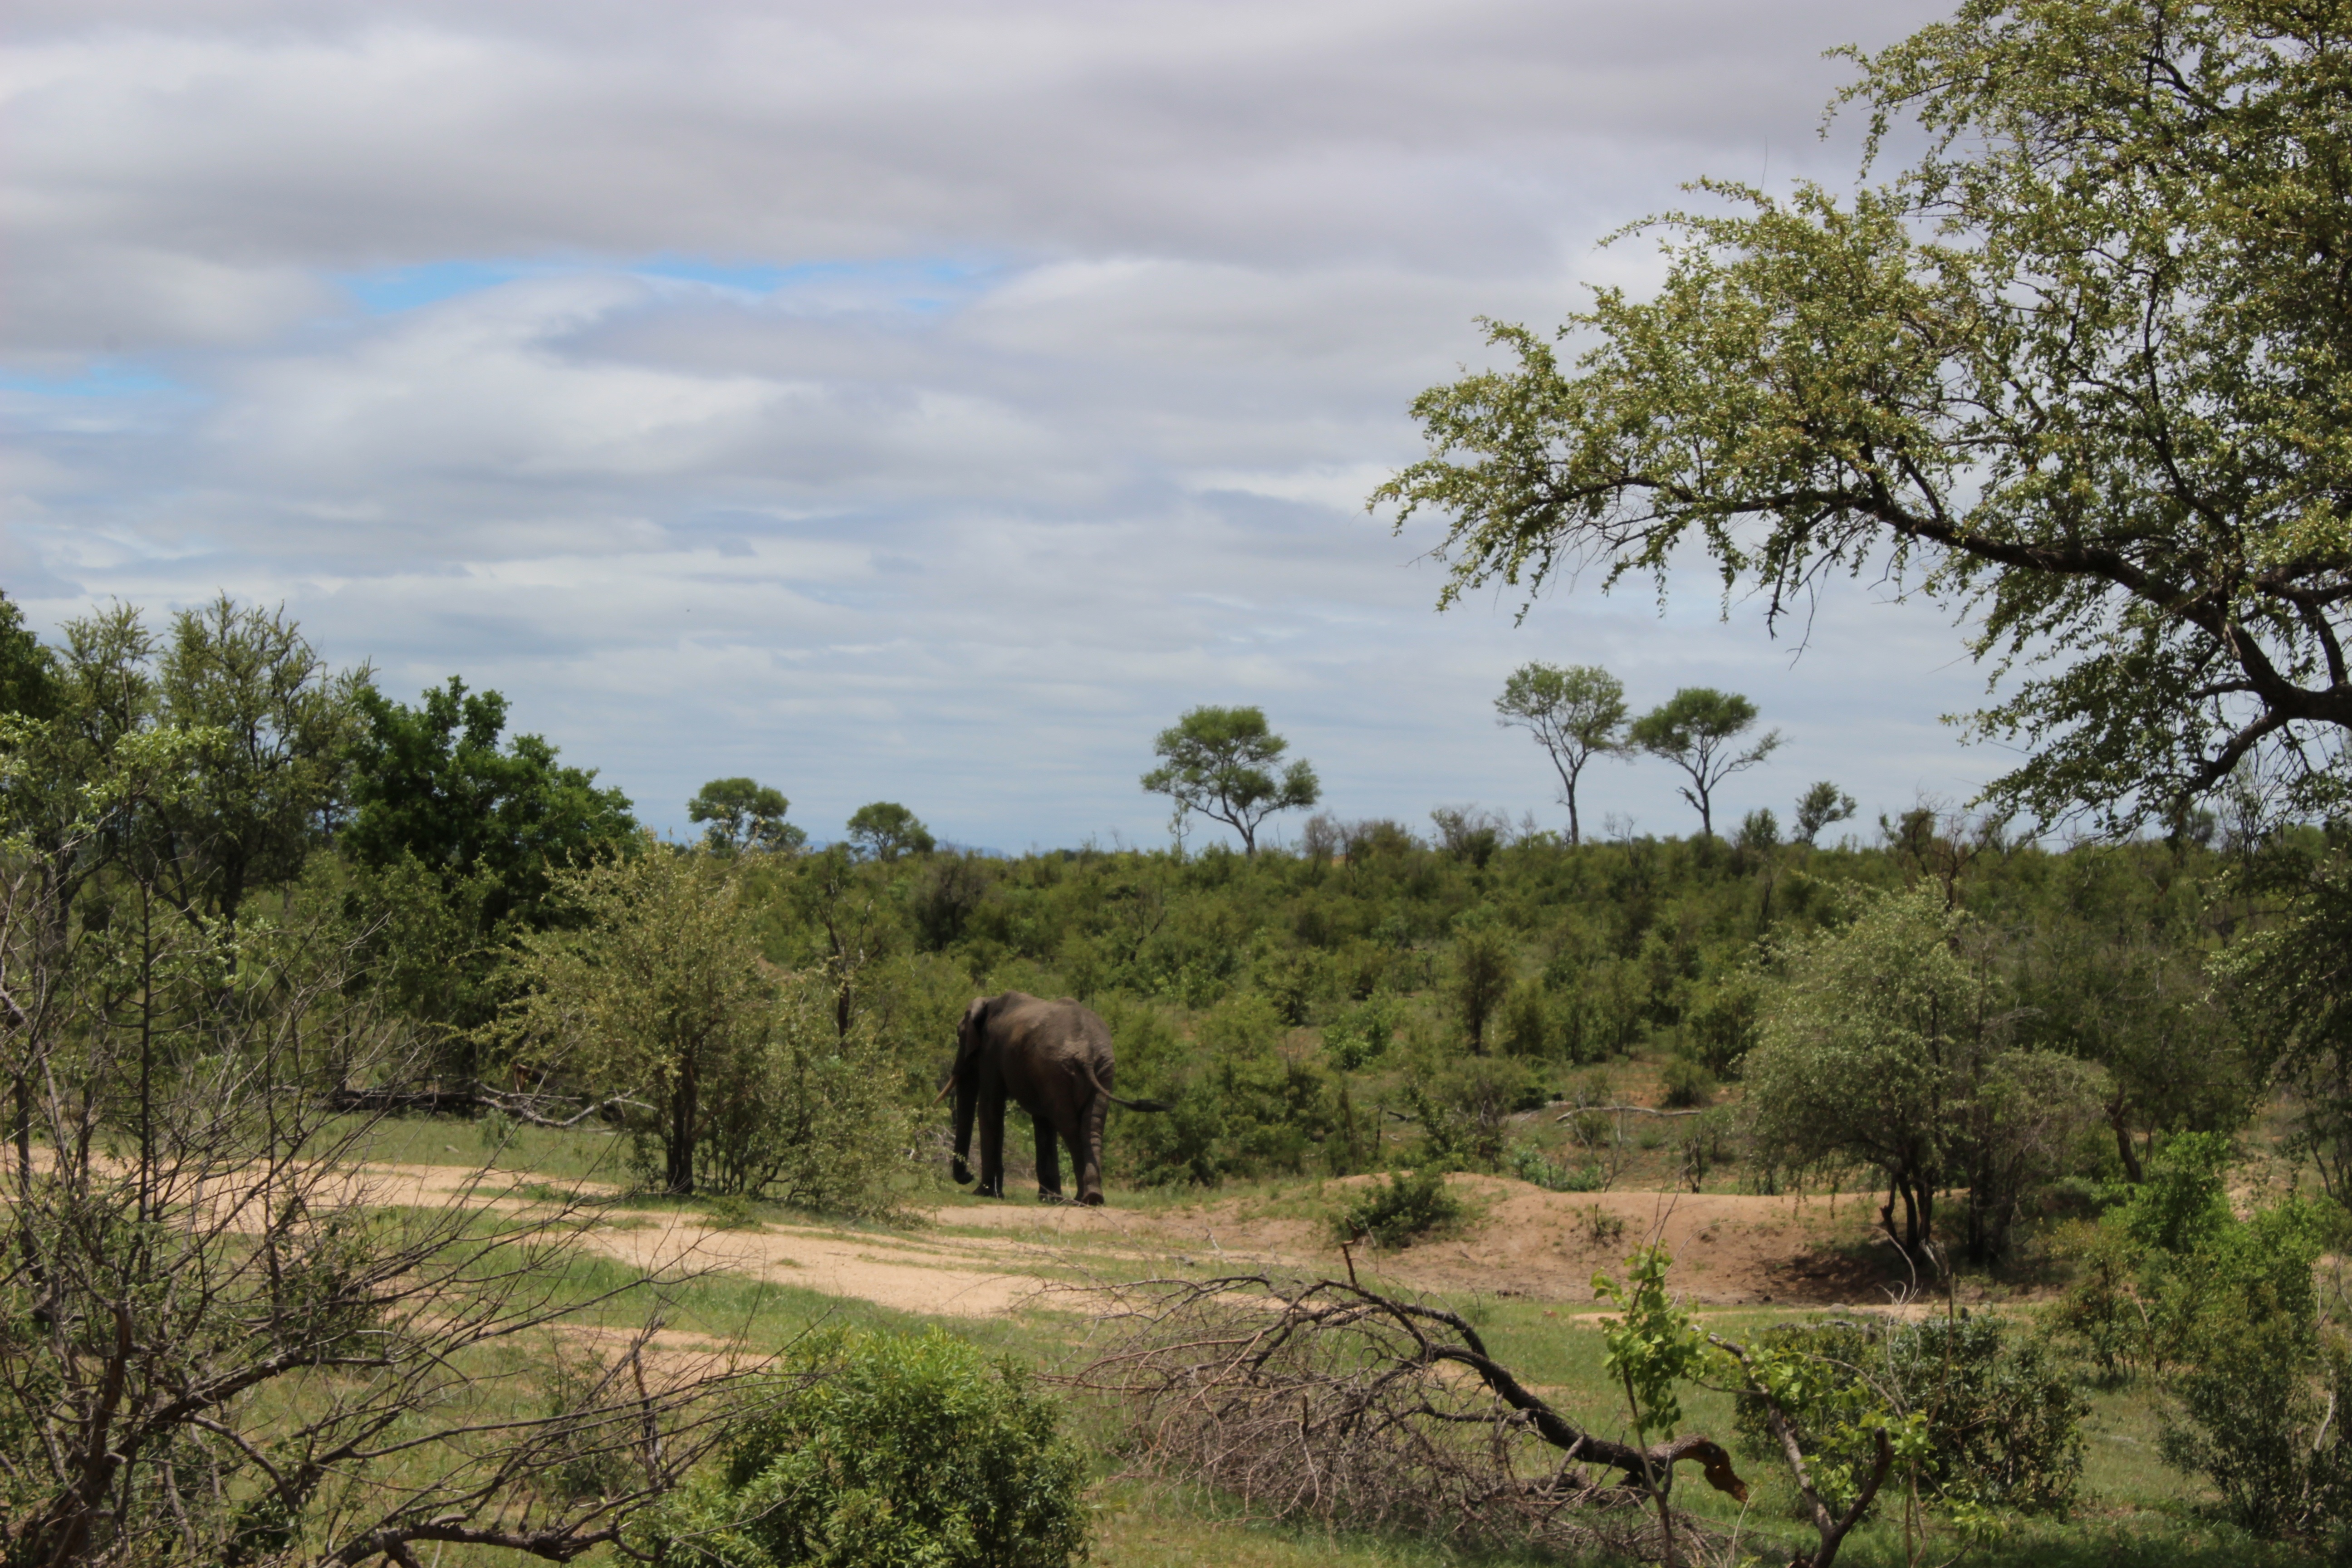
landscape, tree, nature, wilderness, wood, adventure, dark, dry, wildlife, pattern, jungle, pasture, grazing, natural, africa, shadow, grunge, rough, fauna, savanna, plain, elephant, surface, grassland, wooden, habitat, safari, ecosystem, rural area, natural environment, elephants and mammoths